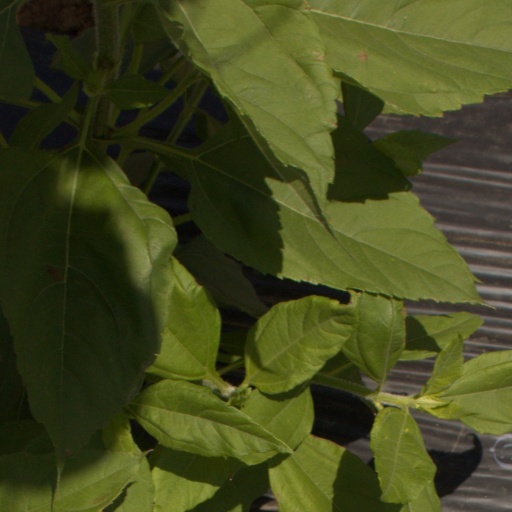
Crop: Jerusalem artichoke